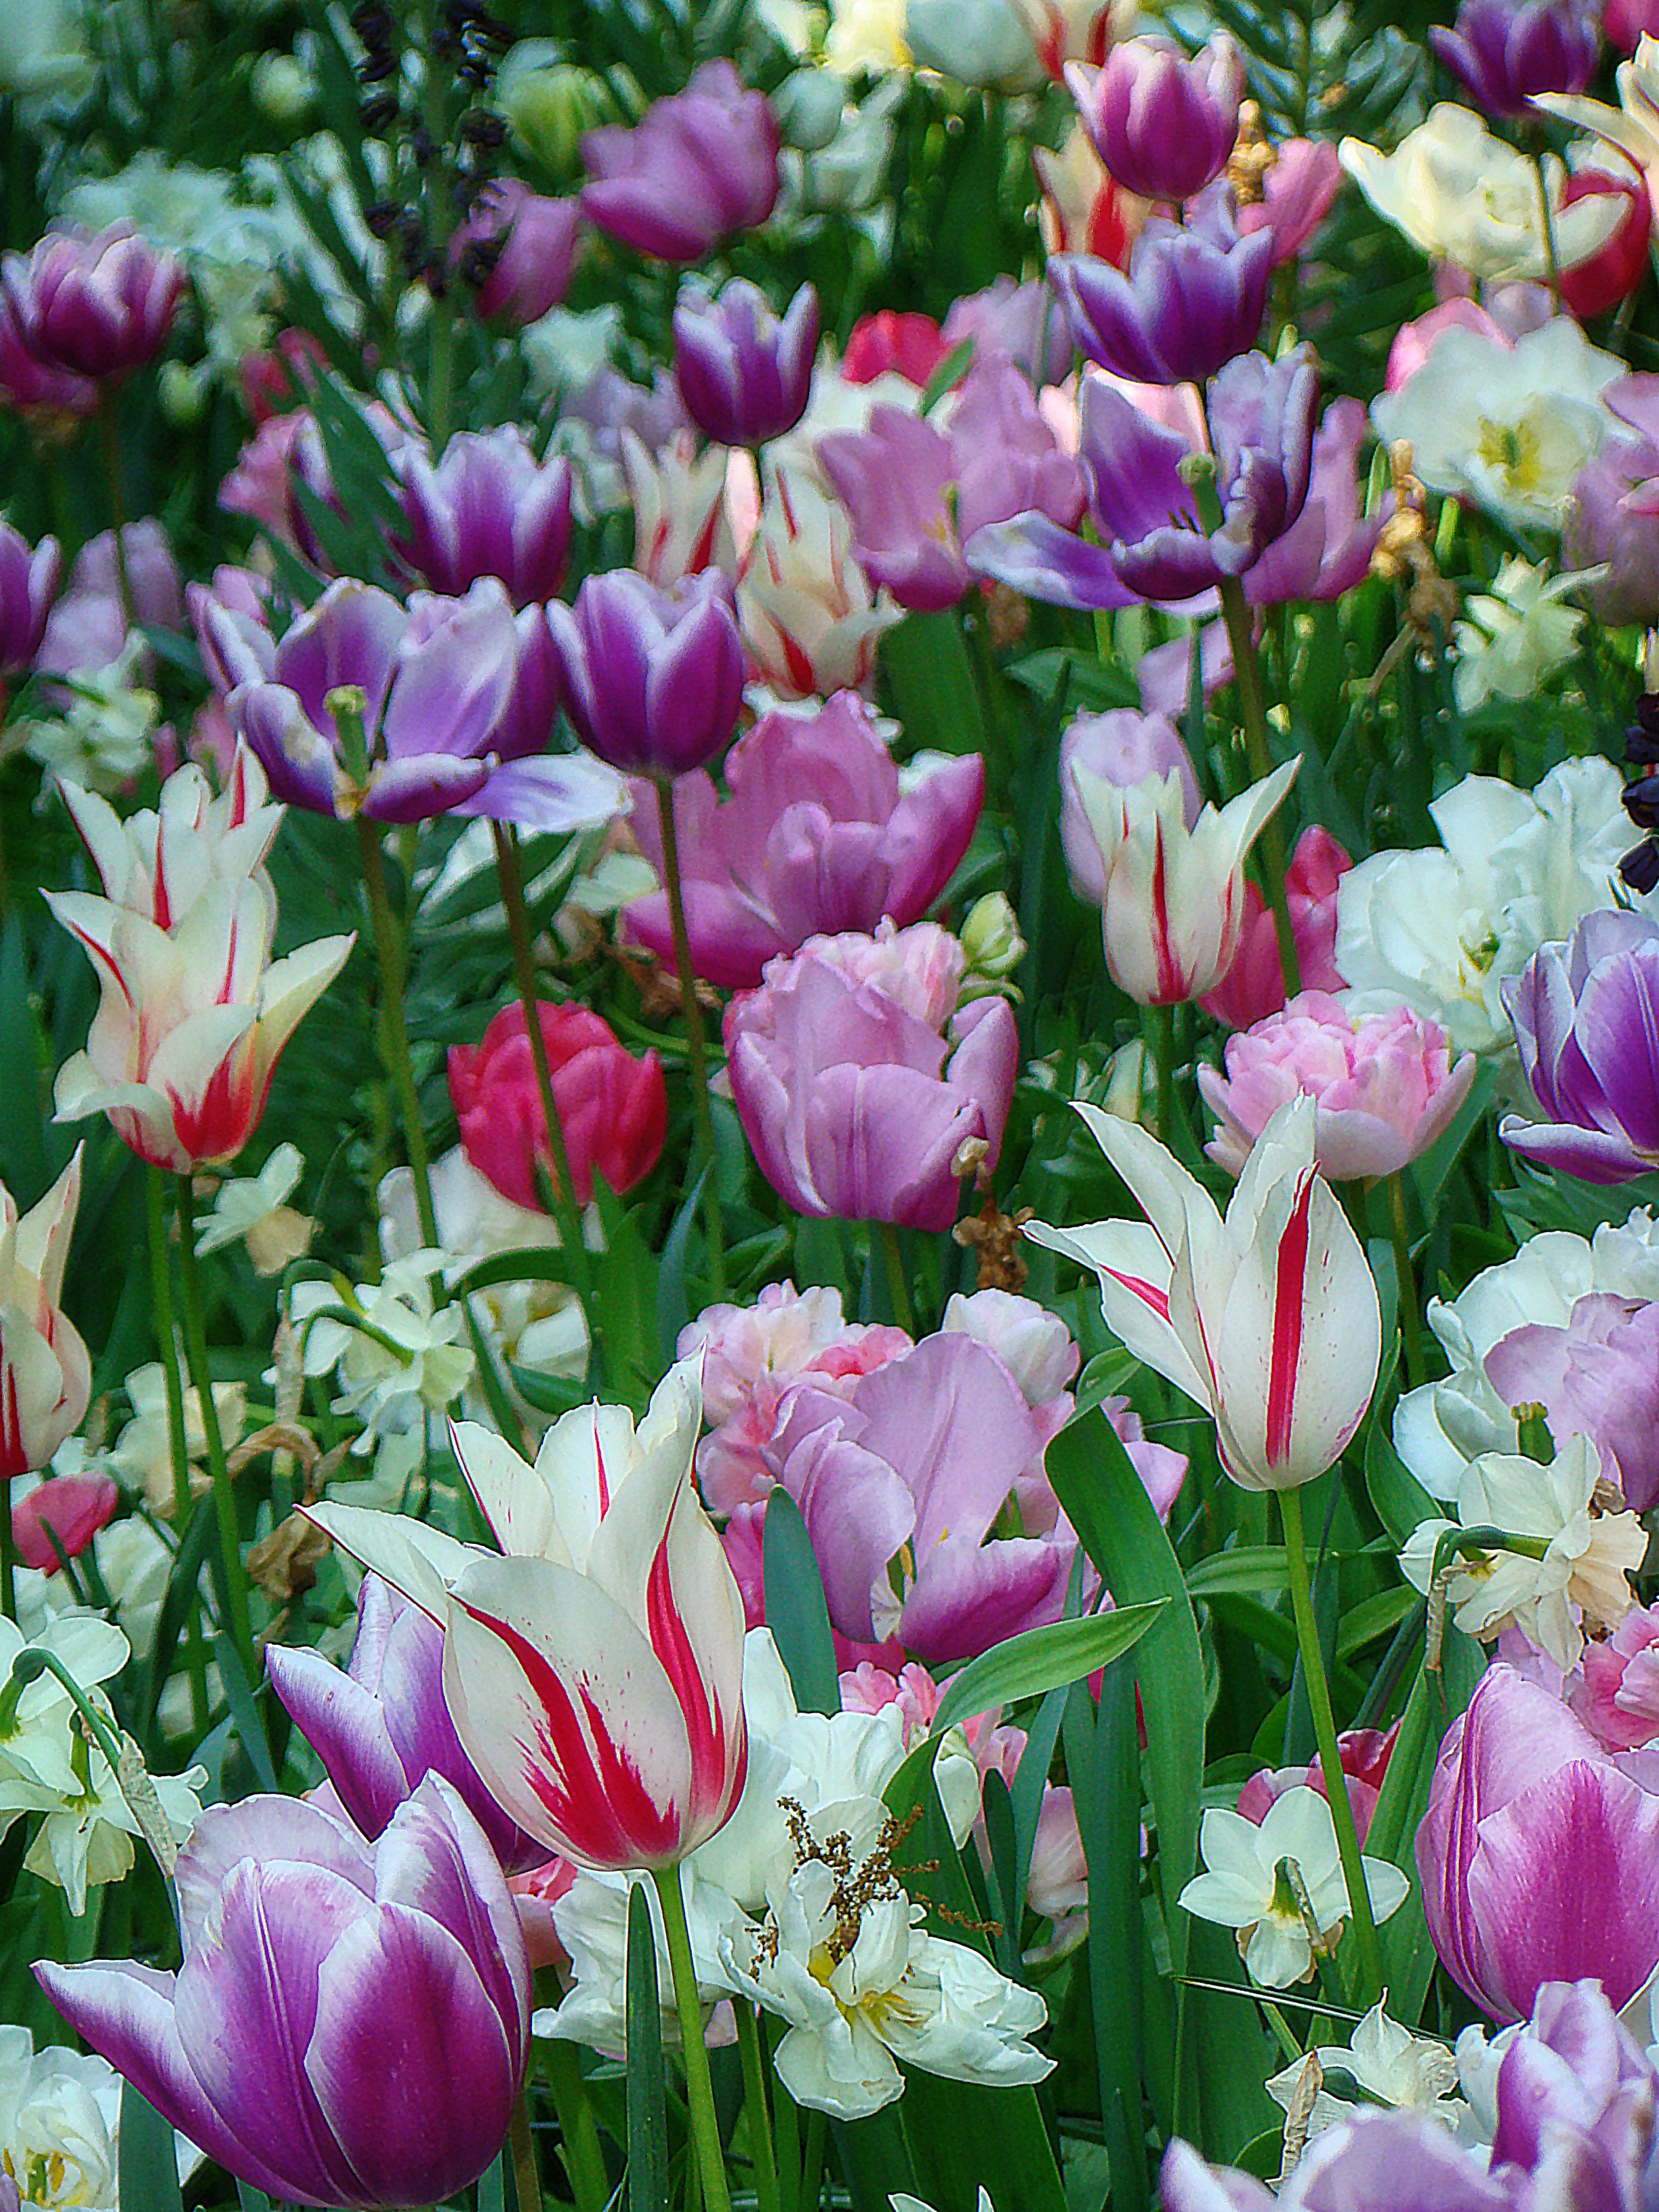
plant, flower, petal, tulip, botany, tulips, flowering plant, the netherlands, lily family, land plant, keukenhof garden